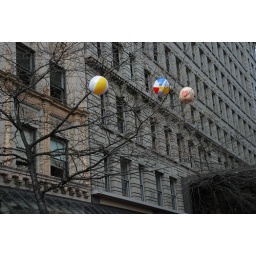
Beach balls stuck in tree